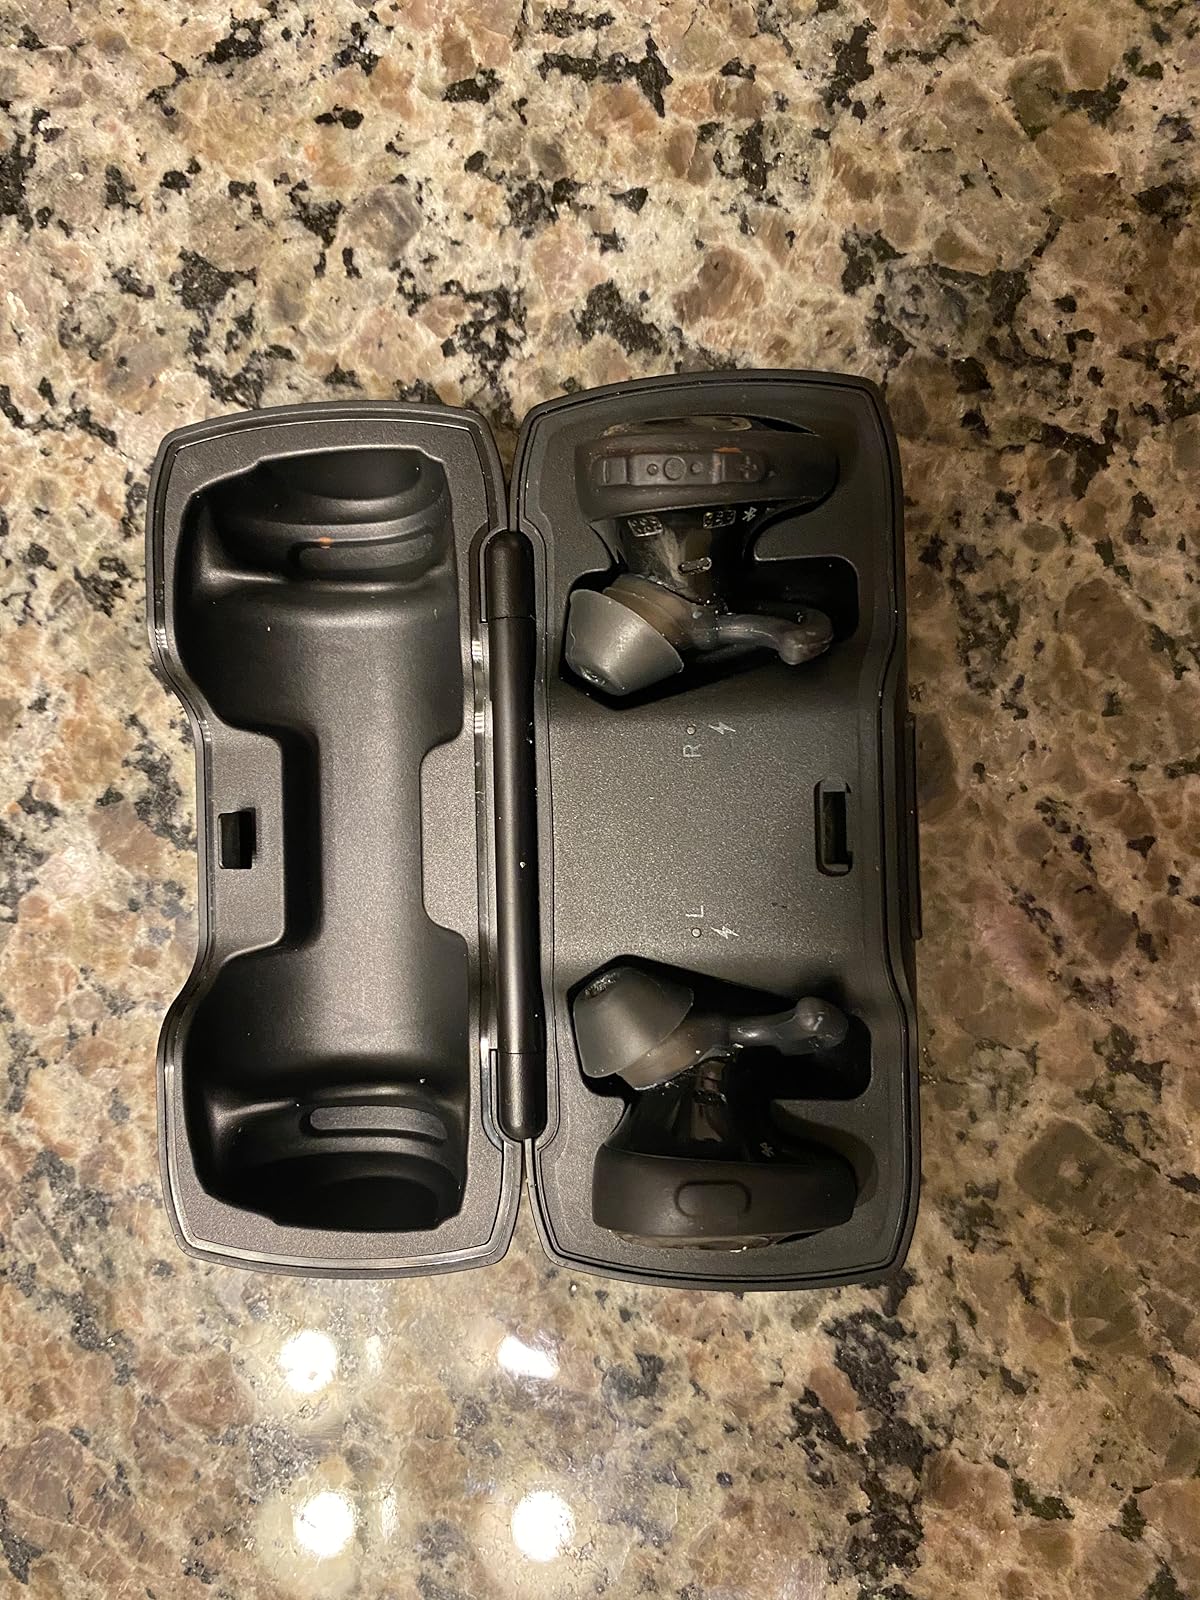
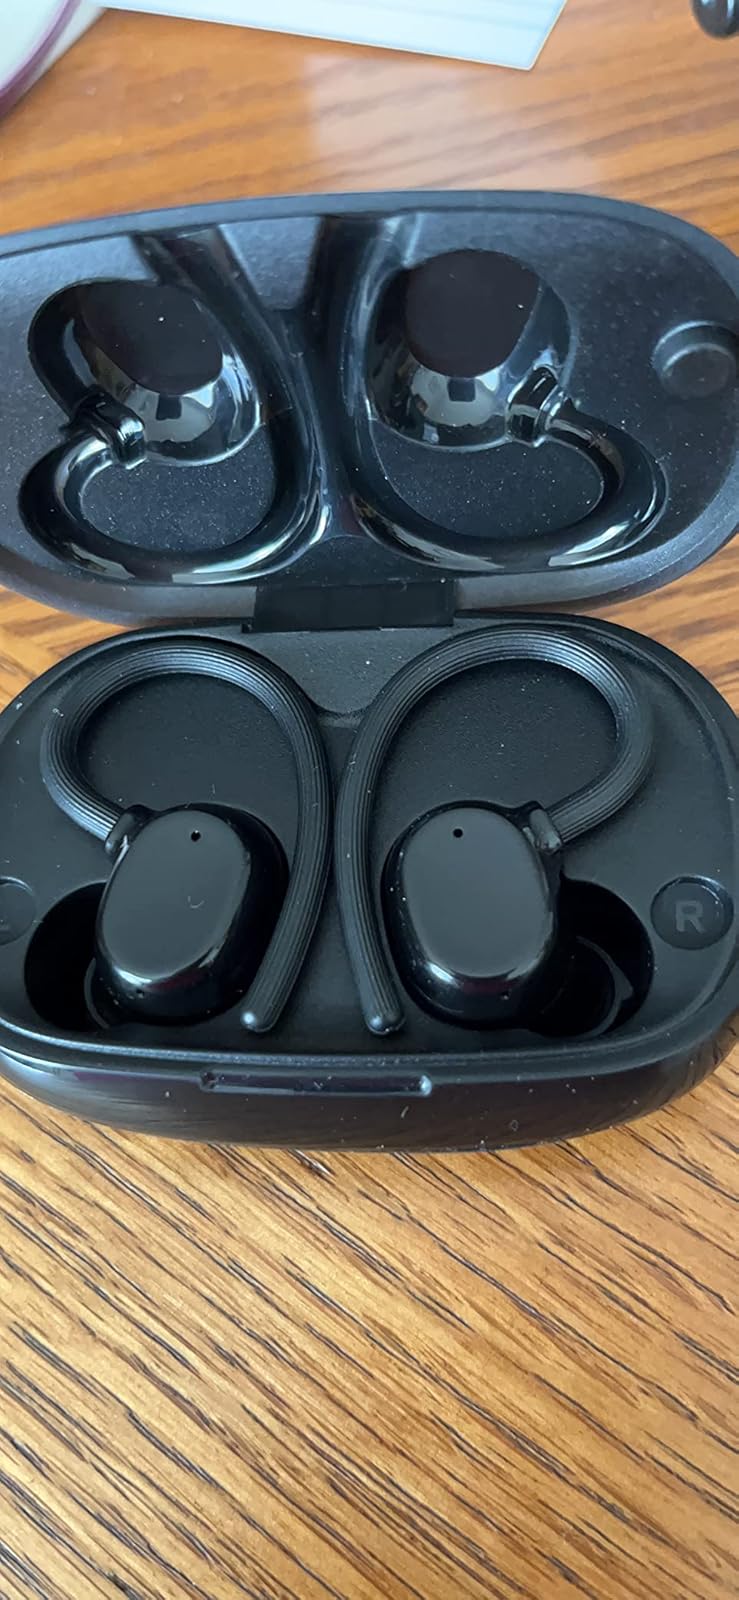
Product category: earbuds
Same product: no